Reduced dimensions form

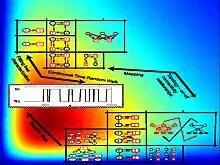
Figure3 A two-state trajectory, RDFs and kinetic schemes, and the relations among these.

It was shown in Ref. 1 that RDFs are unique is the sense that a particular RDF generates a particular time trajectory (in a statistical sense), and a time trajectory is associated with only one RDF. This property does not hold for on-off kinetic schemes, where from a trajectory several kinetic schemes can be constructed; see for example. RDFs are also constructed more reliably from the data than kinetic schemes. Figure 3 illustrates RDFs, kinetic schemes and two-state trajectories, and the relations among these. Given a two-state trajectory (generated from any mechanism), it is safer to go from the data and construct a RDF, rather than trying to construct the kinetic scheme from the data directly. With the constructed RDF, one can find several possible kinetic schemes very accurately (usually, one eventually tries constructing a kinetic scheme from the data), where these kinetic schemes are all equivalent (with regard to the data).